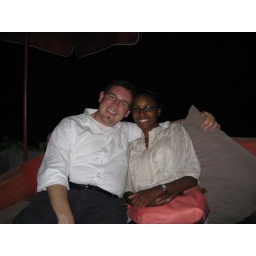
Lounging around in a roof-top sofa bar in Hou Hai. Beijing, China; 17 Jun 2009.